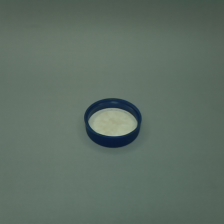
Color: blue
Cap type: standard cap